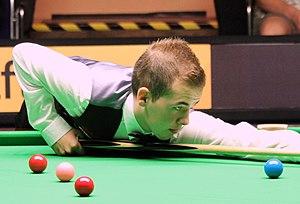
Luca Brecel est un joueur de snooker professionnel belge né le 8 mars 1995 à Dilsen-Stokkem et considéré comme l'un des talents les plus prometteurs du snooker au début des années 2010.